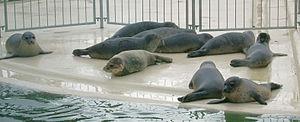
Phoques communs (Phoca vitulina) sur banc de sable, face à l'ile de Baltrum (Basse-Saxe, Allemagne)